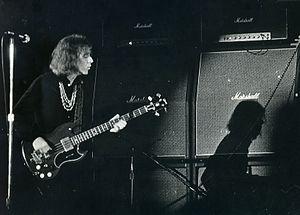
John Symon Asher Bruce dit Jack Bruce, né le 14 mai 1943 à Glasgow et mort le 25 octobre 2014, est un musicien britannique, chanteur et compositeur, célèbre pour avoir été le chanteur et le bassiste du groupe Cream.